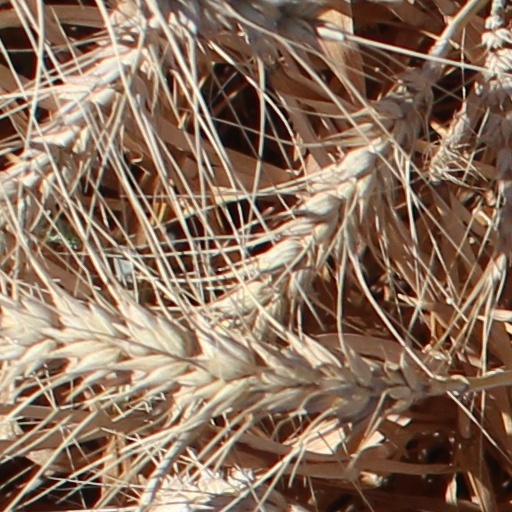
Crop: wheat